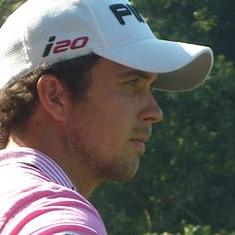
Age: 24